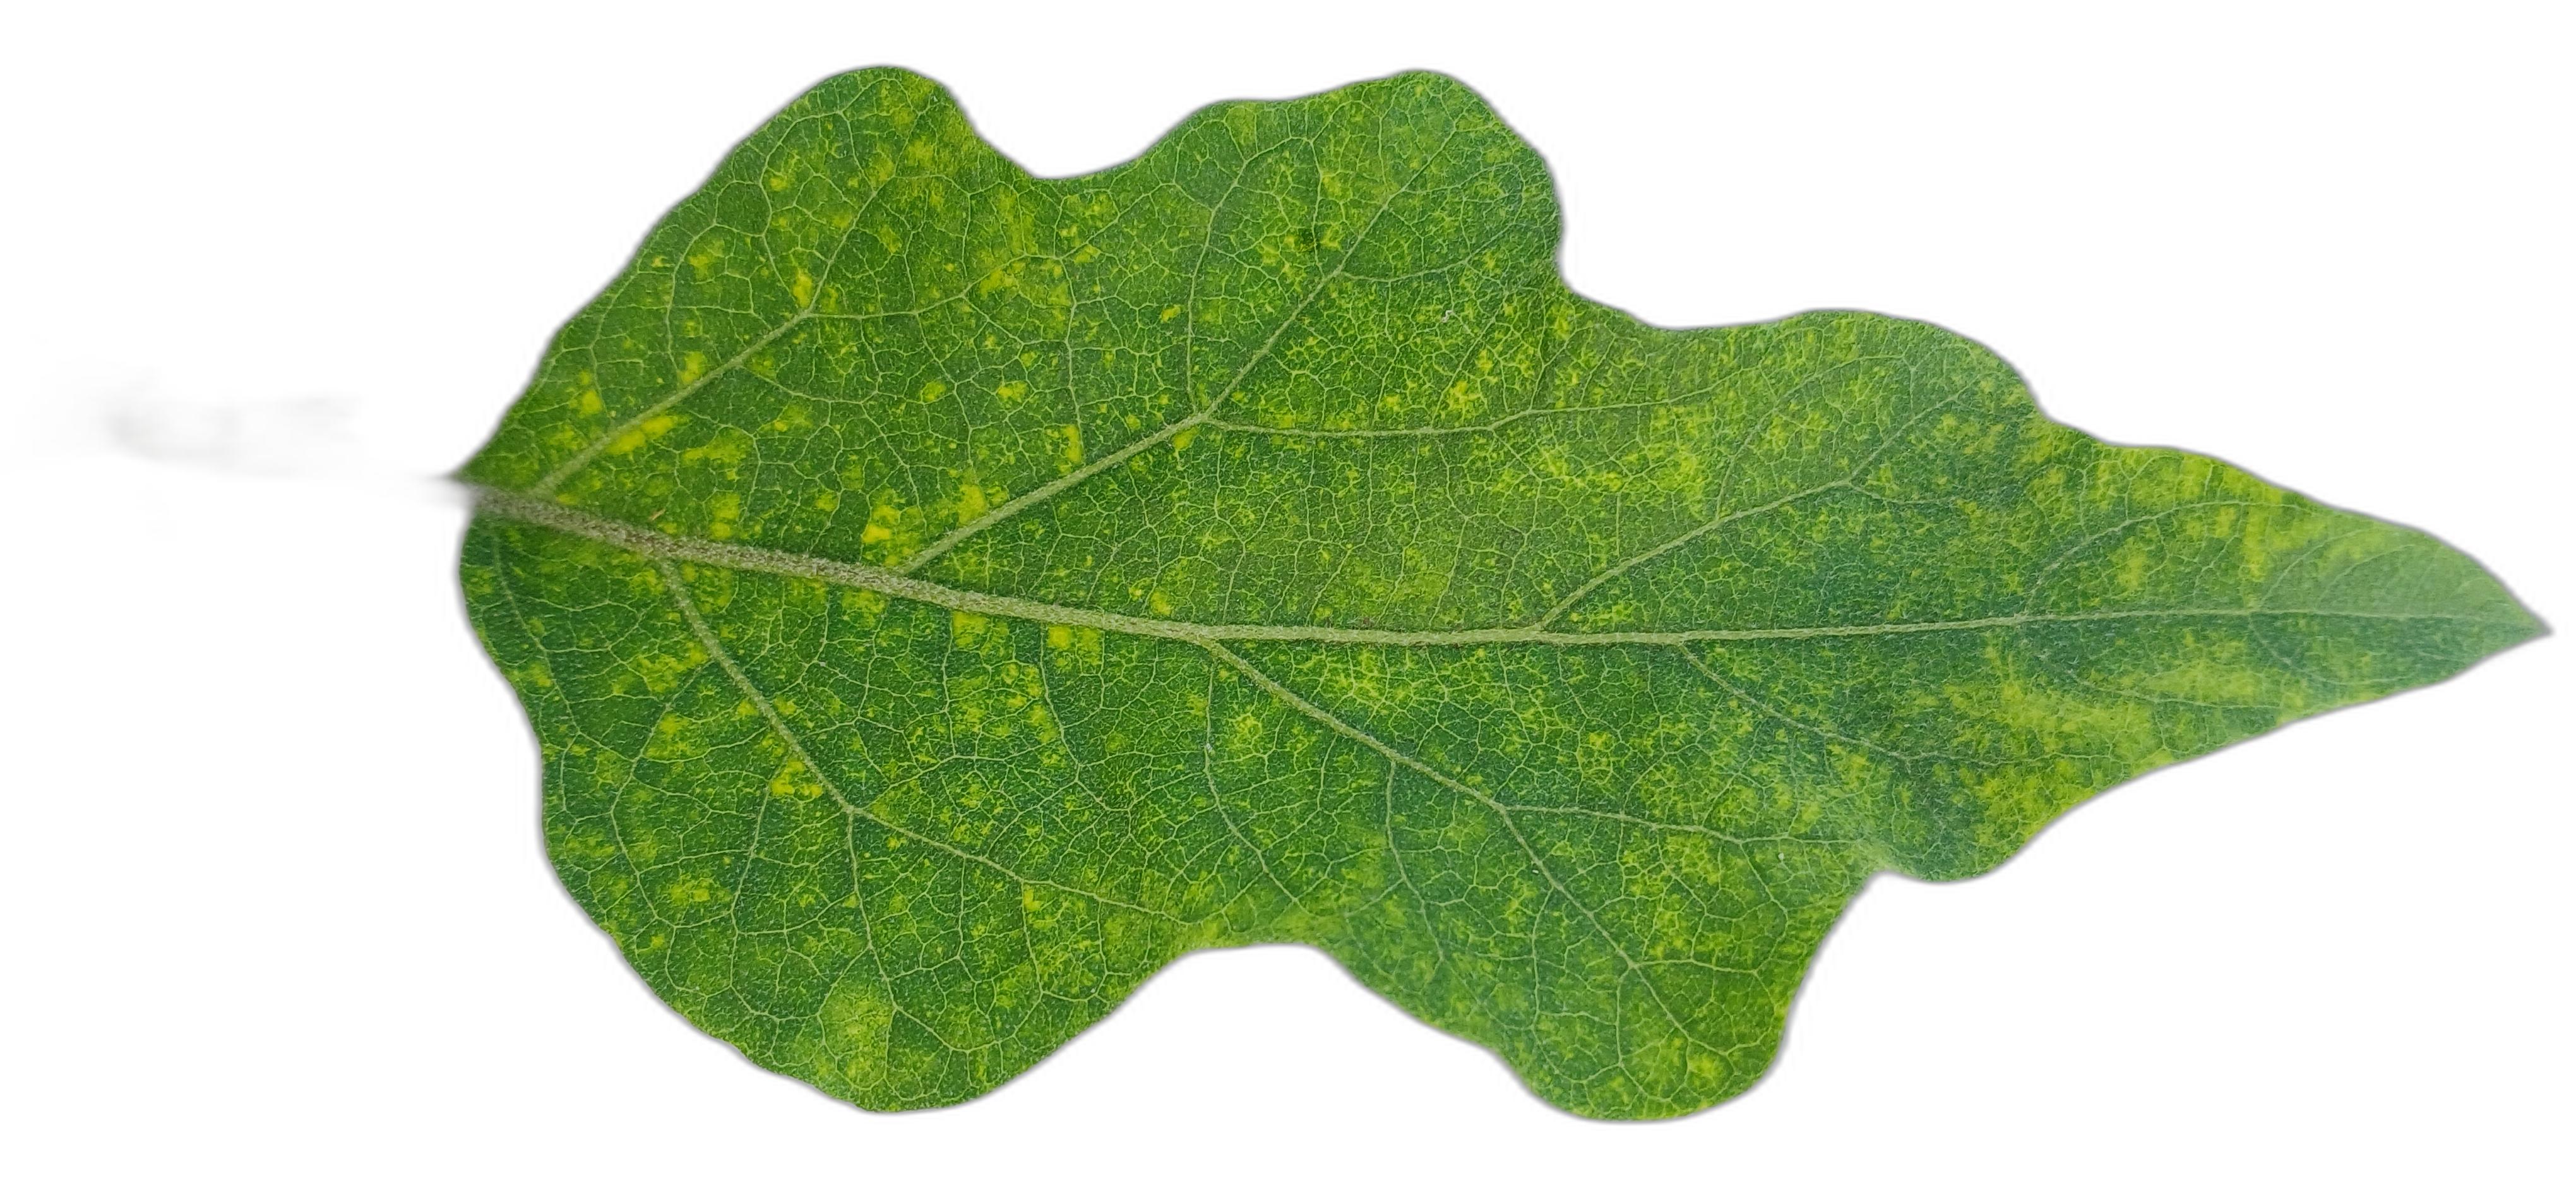
Label: Mosaic Virus Disease